Marine Security Guard

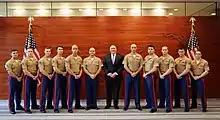
Marine Security Guards in Embassy of the United States, Beijing

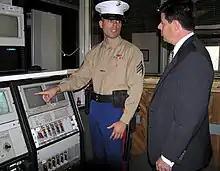
A Marine Security Guard examines a security system in December 2004.

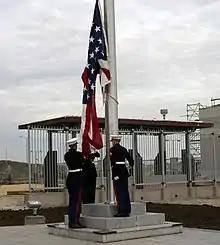
Marine Security Guards raising the American flag at a new U.S. embassy in Astana, Kazakhstan, in 2006

The primary mission of the MSG is to provide security, particularly the protection of classified information and equipment vital to the national security of the United States at American diplomatic posts. This is accomplished under the guidance and operational control of a civilian federal agent of the Diplomatic Security Service, known as the Regional Security Officer (RSO) who is the senior U.S. law enforcement representative and security attaché at U.S. diplomatic posts around the world. In addition, MSGs provide security for visiting American dignitaries and frequently assist the RSO in supervising host country or locally employed security forces that provide additional security for the exterior of diplomatic missions. The MSGs fall under operational control of the RSO and are administratively controlled by the Marine Corps Embassy Security Group.